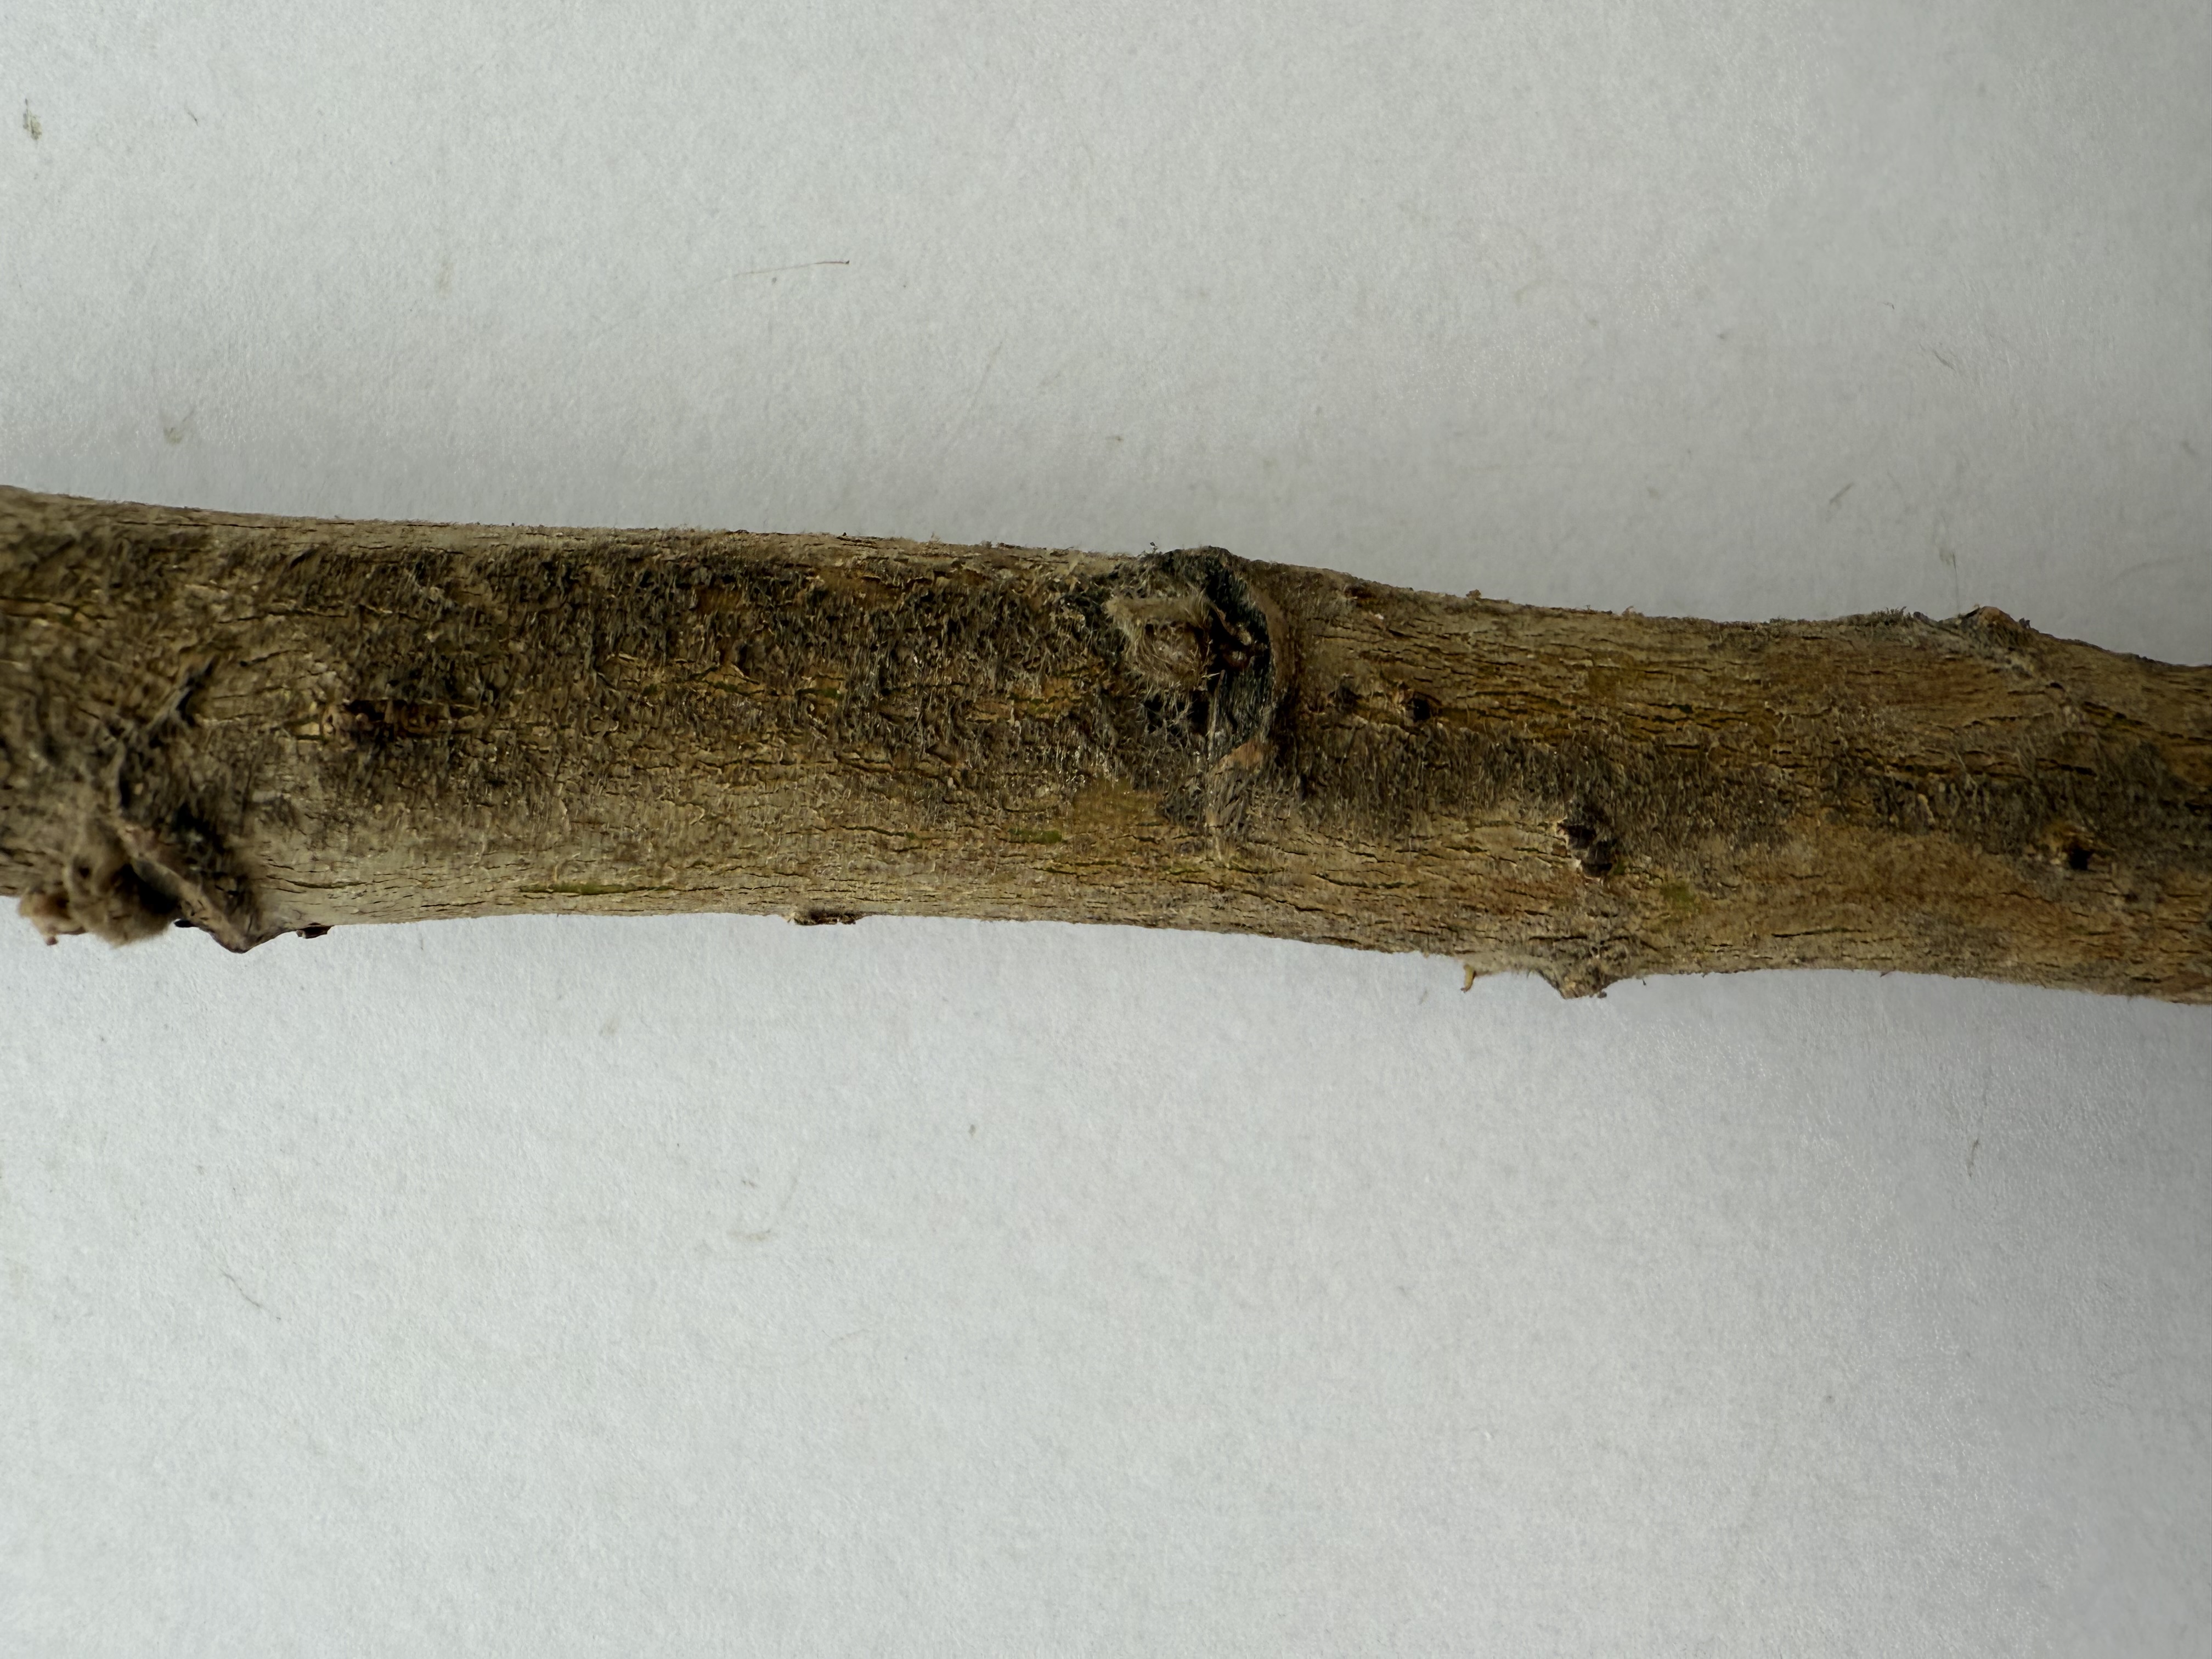
Variety: Loquat